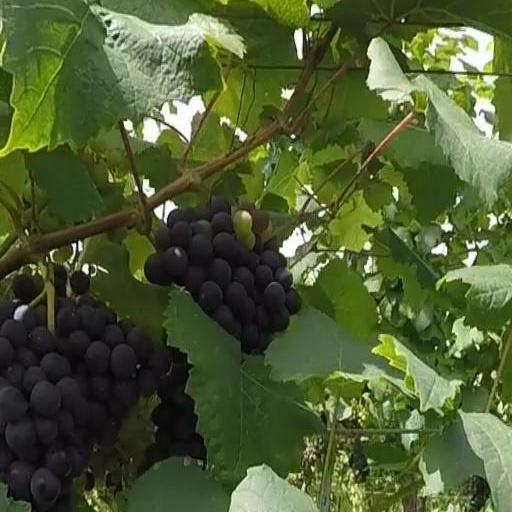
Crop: grape